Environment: real
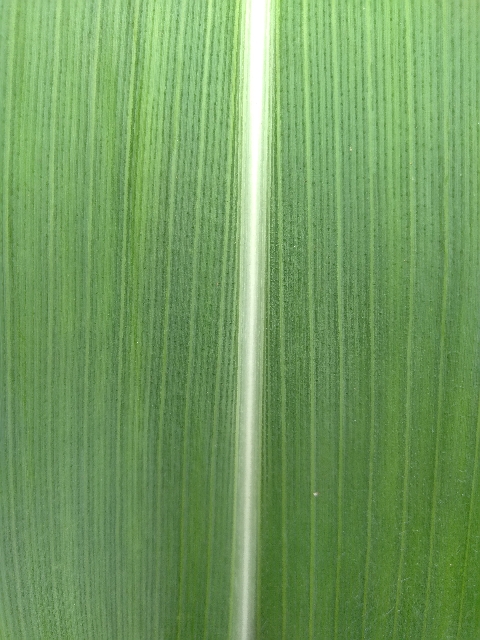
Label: healthy